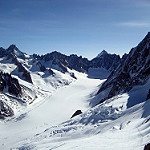
Scene: Outdoor